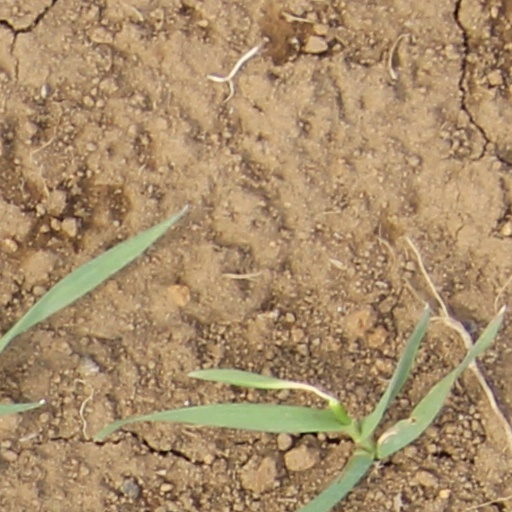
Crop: wheat